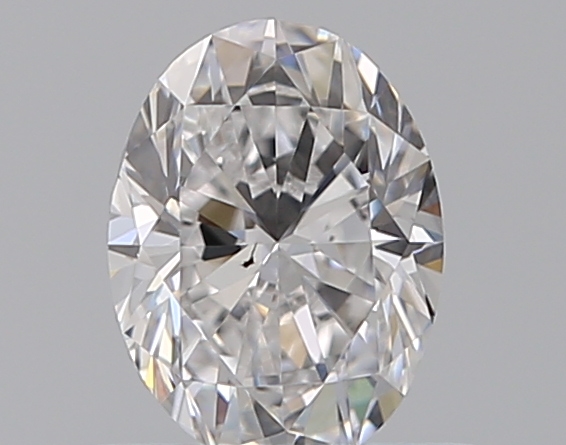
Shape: oval
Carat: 0.5
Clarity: VS2
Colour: D
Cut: VG
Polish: EX
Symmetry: GD
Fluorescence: N
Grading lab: GIA
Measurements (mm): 5.88 x 4.39 x 2.89